Hodie

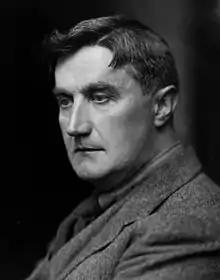
The composer in 1920

Hodie (This Day) is a cantata by Ralph Vaughan Williams. Composed between 1953 and 1954, it is the composer's last major choral-orchestral composition, and was premiered under his baton at Worcester Cathedral, as part of the Three Choirs Festival, on 8 September 1954. The piece is dedicated to Herbert Howells. The cantata, in 16 movements, is scored for chorus, boys' choir, organ and orchestra, and features tenor, baritone, and soprano soloists.